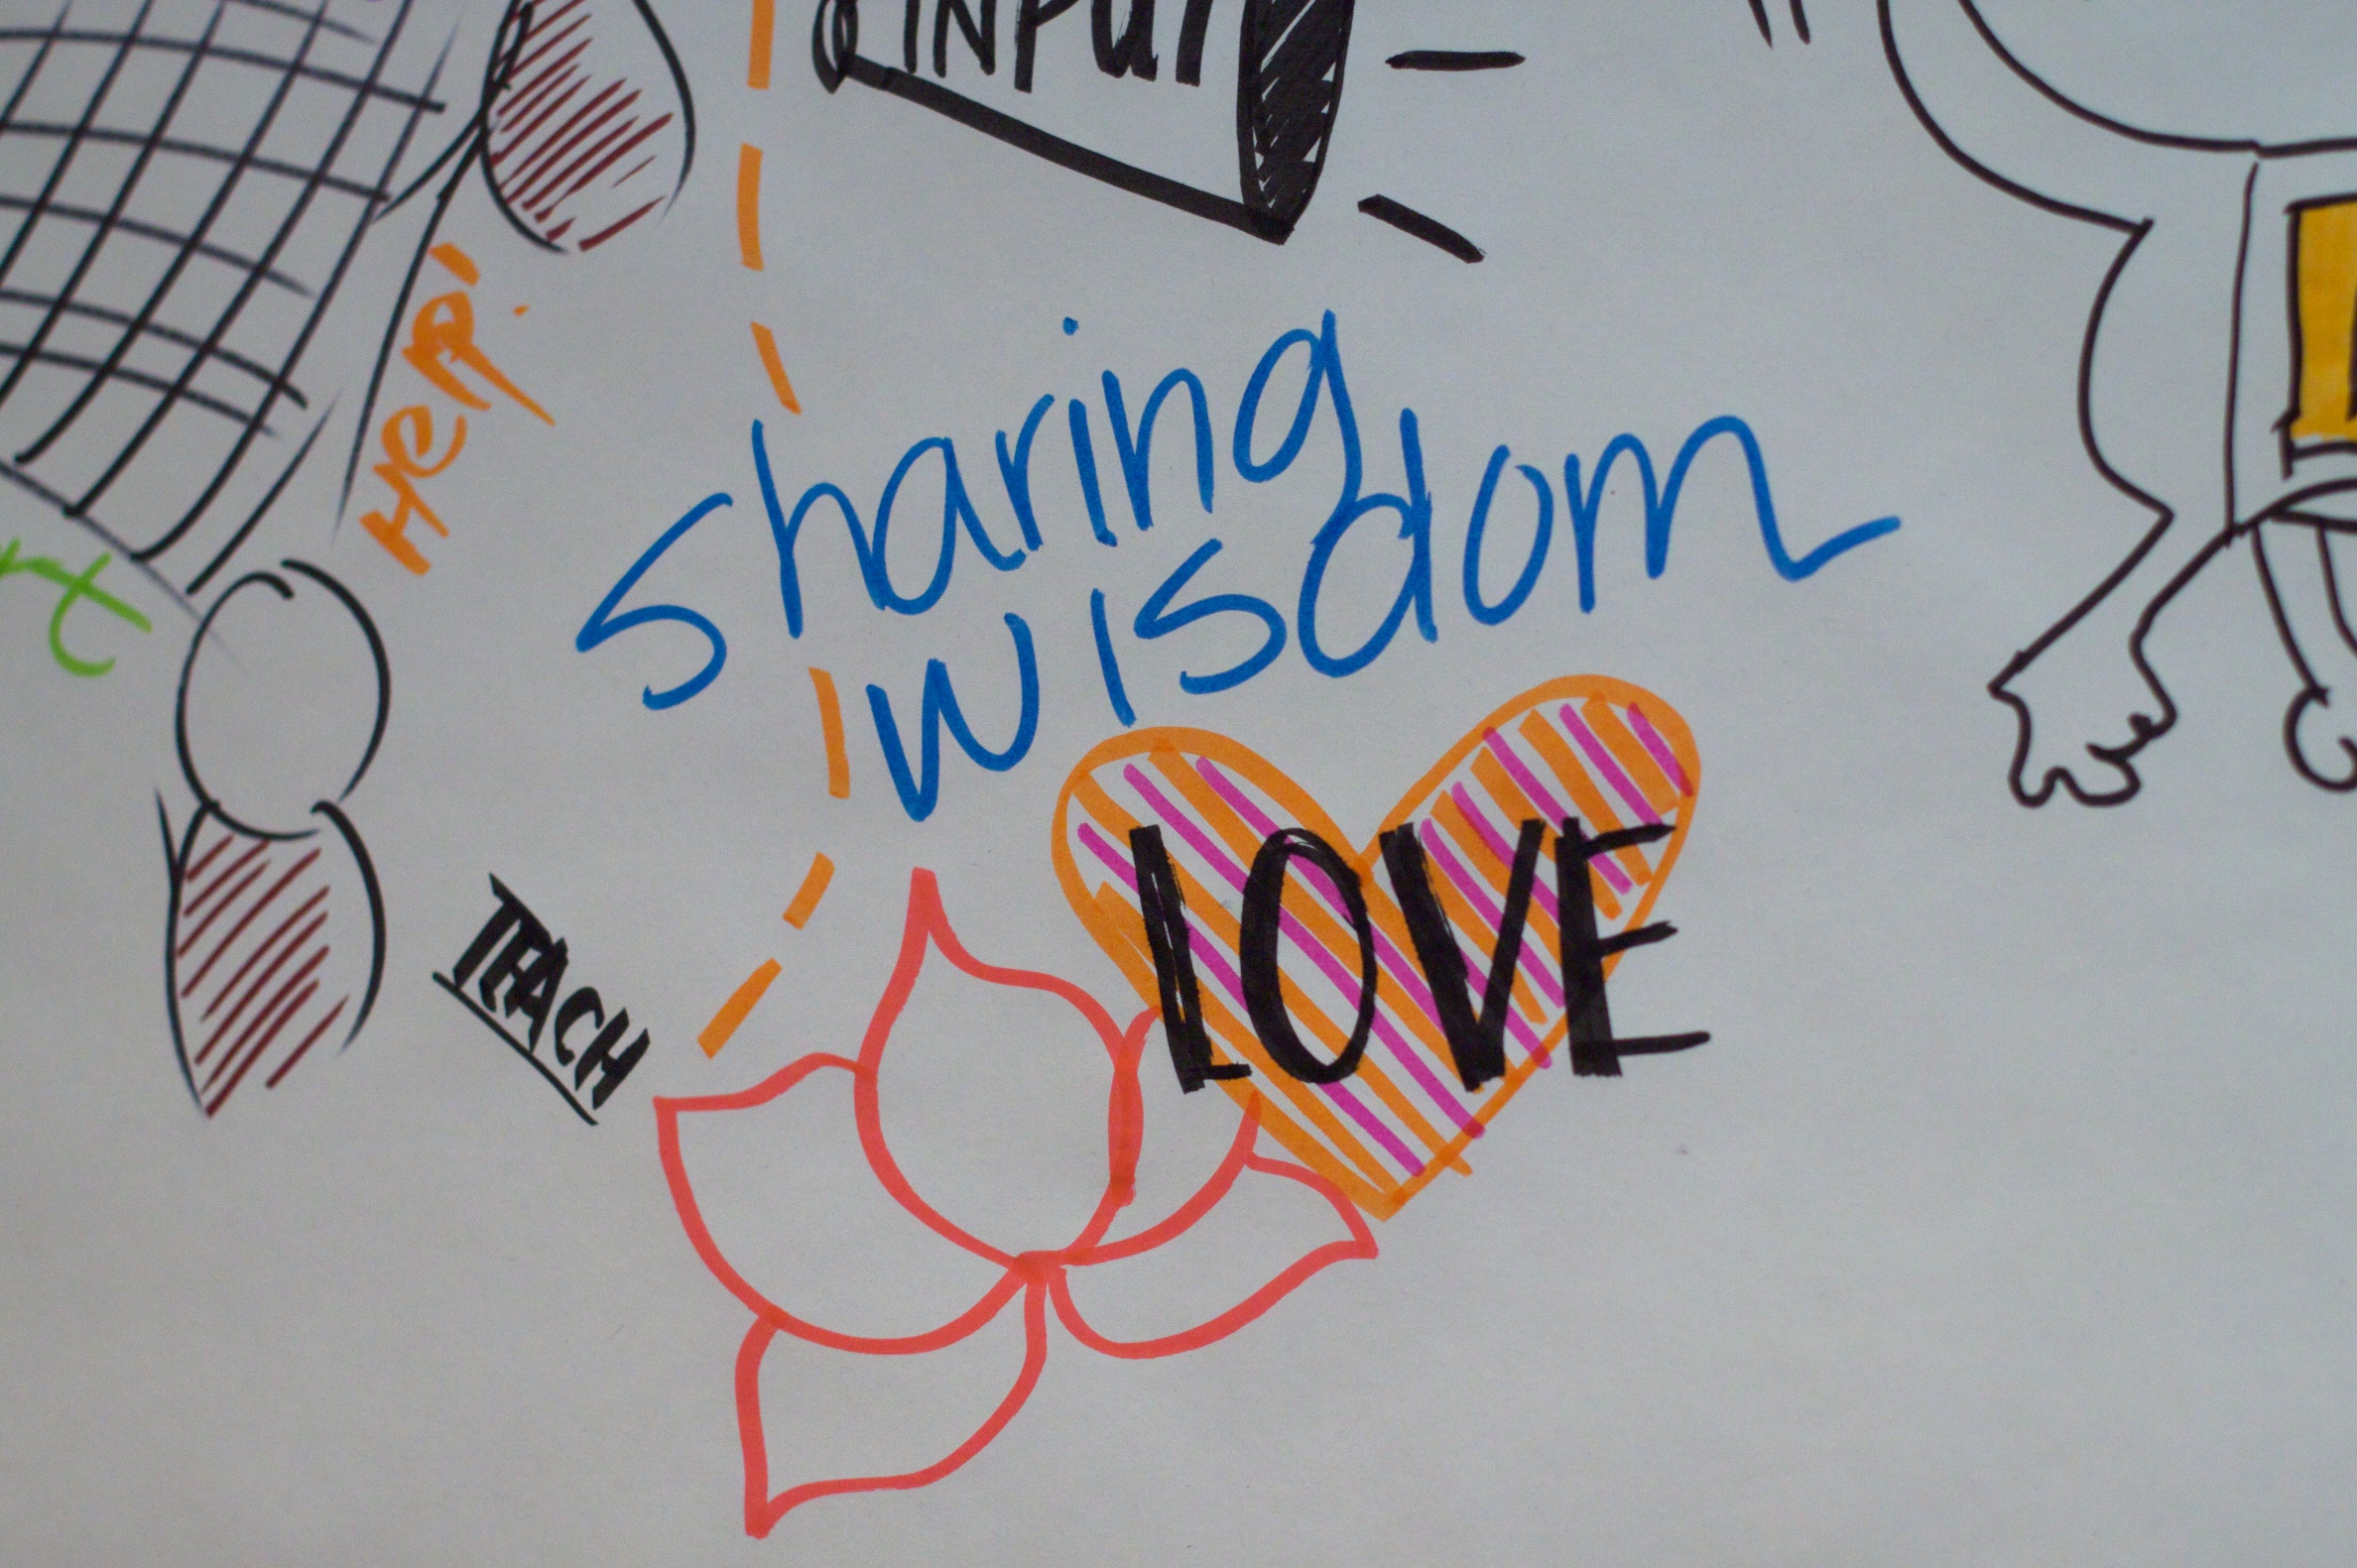
line, graffiti, font, art, sketch, drawing, illustration, design, calligraphy, ifvp2010